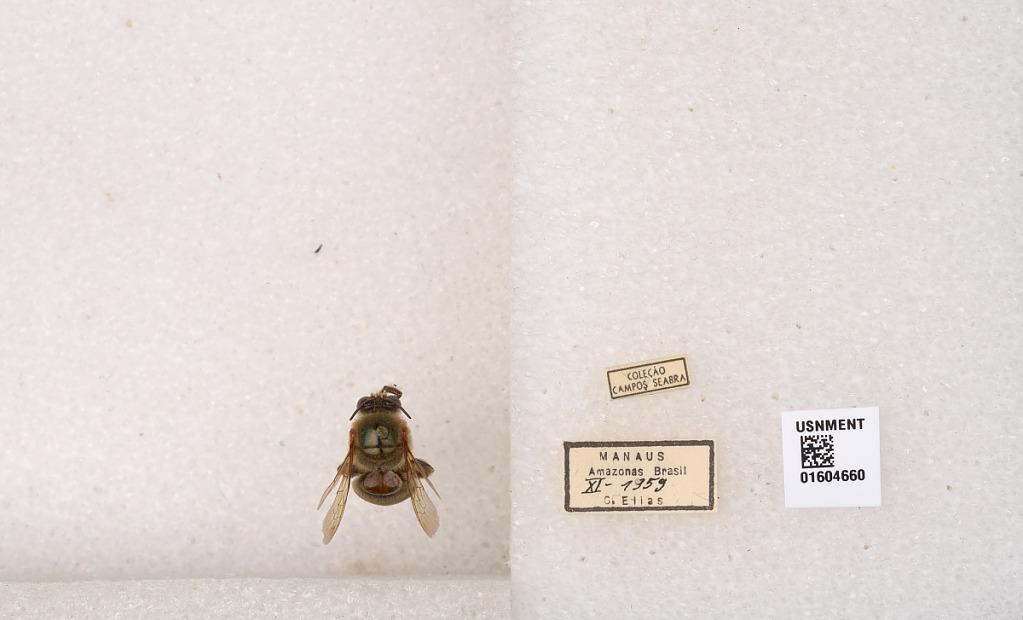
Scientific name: Xylocopa (Schonnherria) viridis Smith
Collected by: H. Dyar
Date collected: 1959-11-1
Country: Brazil
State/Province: Amazonas
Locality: Manaus